Origins (cosmetics)

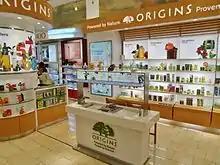
Origins at DFS Galleria Customhouse in Auckland, New Zealand.

The company is known for their natural skin care products. Notable lines include the "A Perfect World" line of products. Origins is also notable for its ongoing collaboration with Dr. Andrew Weil in his own line of products that target inflammation and sensitive skin.